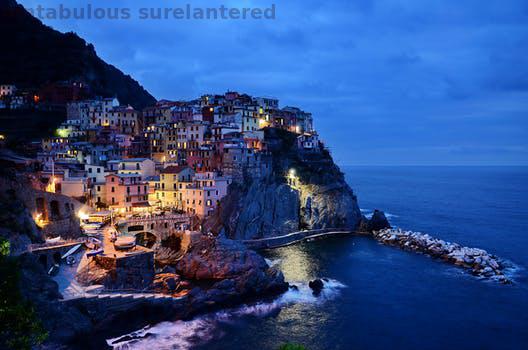
Label: Watermark